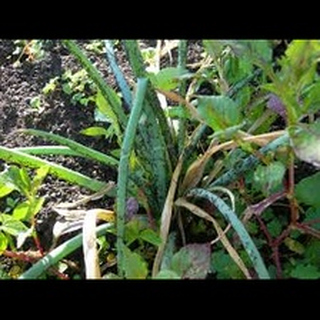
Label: wheat_aphid